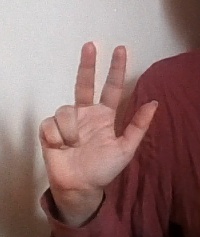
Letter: al